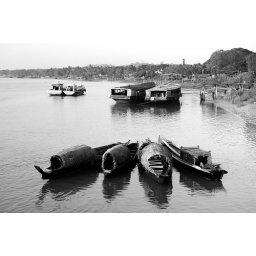
boats in the river